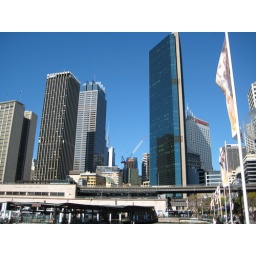
This building totally has glass explode and helicopters swarm in to rescue Morpheus.